Biography (TV program)

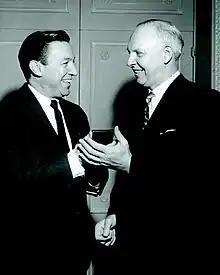
Mike Wallace (left) presented with a Peabody Award for "Biography" in 1962

"Biography" has been described as "an undisputed phenom," "one of cable television's most respected programs," "one of the most popular series on cable TV," "the belle of the Nielsen ball," and "the most pervasive series of history films found in classroom libraries." It has been called A&E's "flagship series", "signature series," "strongest brand," and "most-watched show." In 2002, a writer for "The Hartford Courant" asked, "Is there anybody who doesn't like, or at the very least hasn't stopped to watch, A&E's "Biography"?"